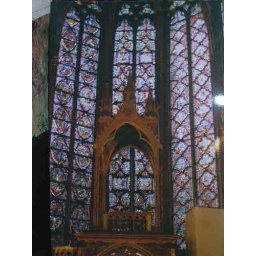
Main window of The Church of San Chapelle, Paris. By far the most beautiful building in all Paris.